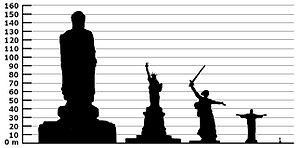
Statue
De største statuer: Spring Temple Buddha i  Henan  (128 meter). Frihedsgudinden (93 meter). Moderlandet Kalder i Stalingrad (85 meter). Kristusstatuen  i Rio de Janeiro (39,6 meter). Michelangelos David-statue i Firenze (5,17 meter).
En statue er en skulptur, der som regel forestiller en person. Der kan dog også være flere personer eller dyr.